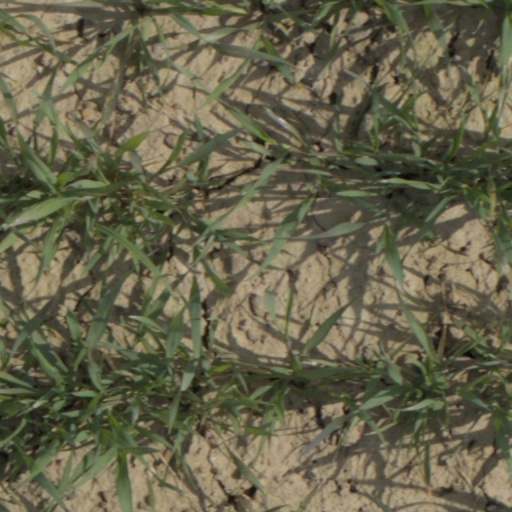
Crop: wheat